Williamson Mausoleum at Orphans Cemetery

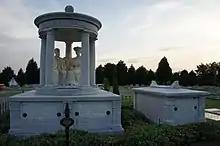

Orphans Cemetery is a four-acre cemetery located at the southwest corner of Orphans Cemetery Road and Jim Harp Road between US 341 and US 23 near Eastman, Georgia. The area was originally known as Orphans in honor of Albert Genavie Williamson, a Dodge County entrepreneur, and his five younger orphaned brothers who moved there in 1873–74 from North Carolina.